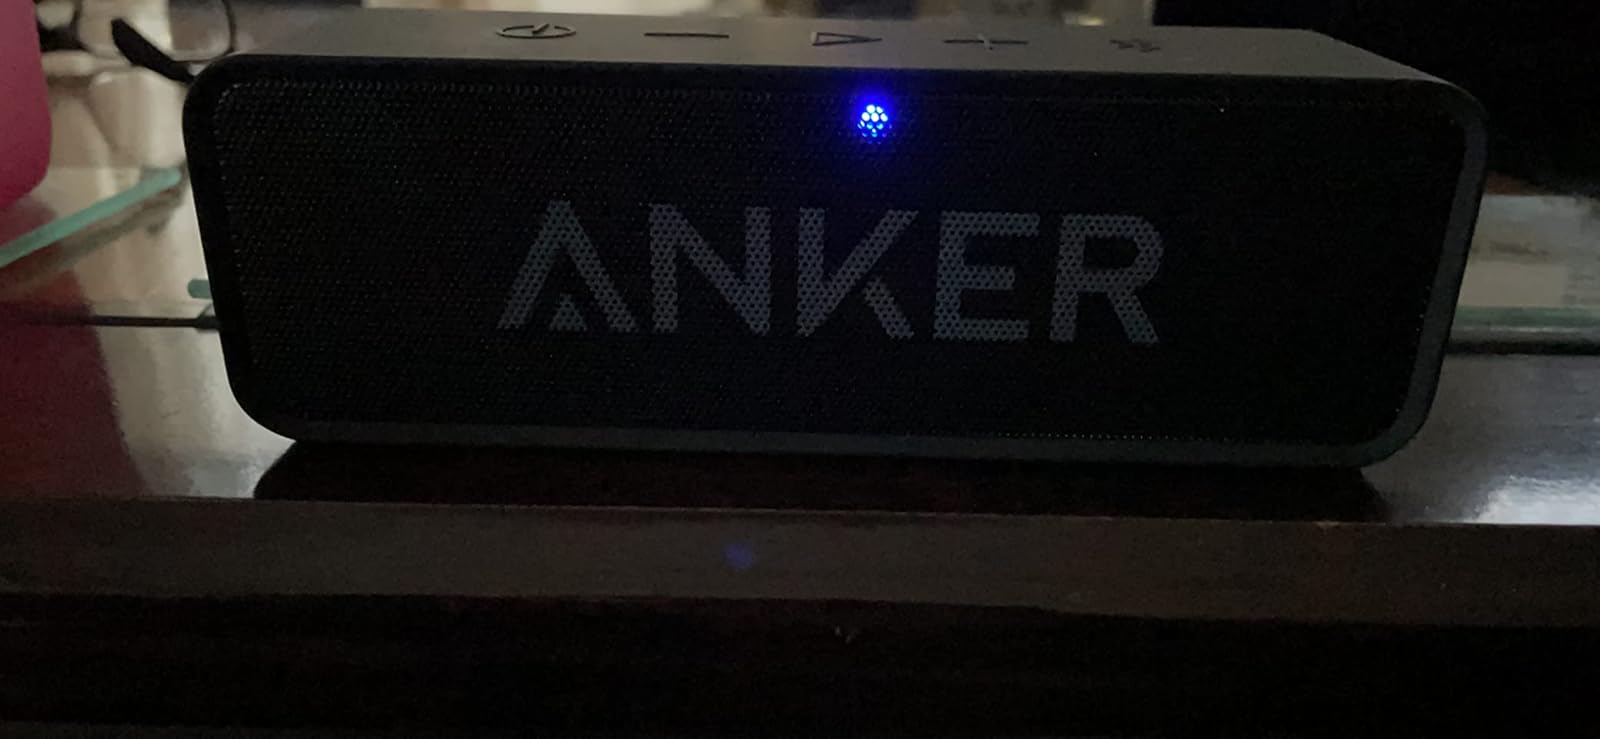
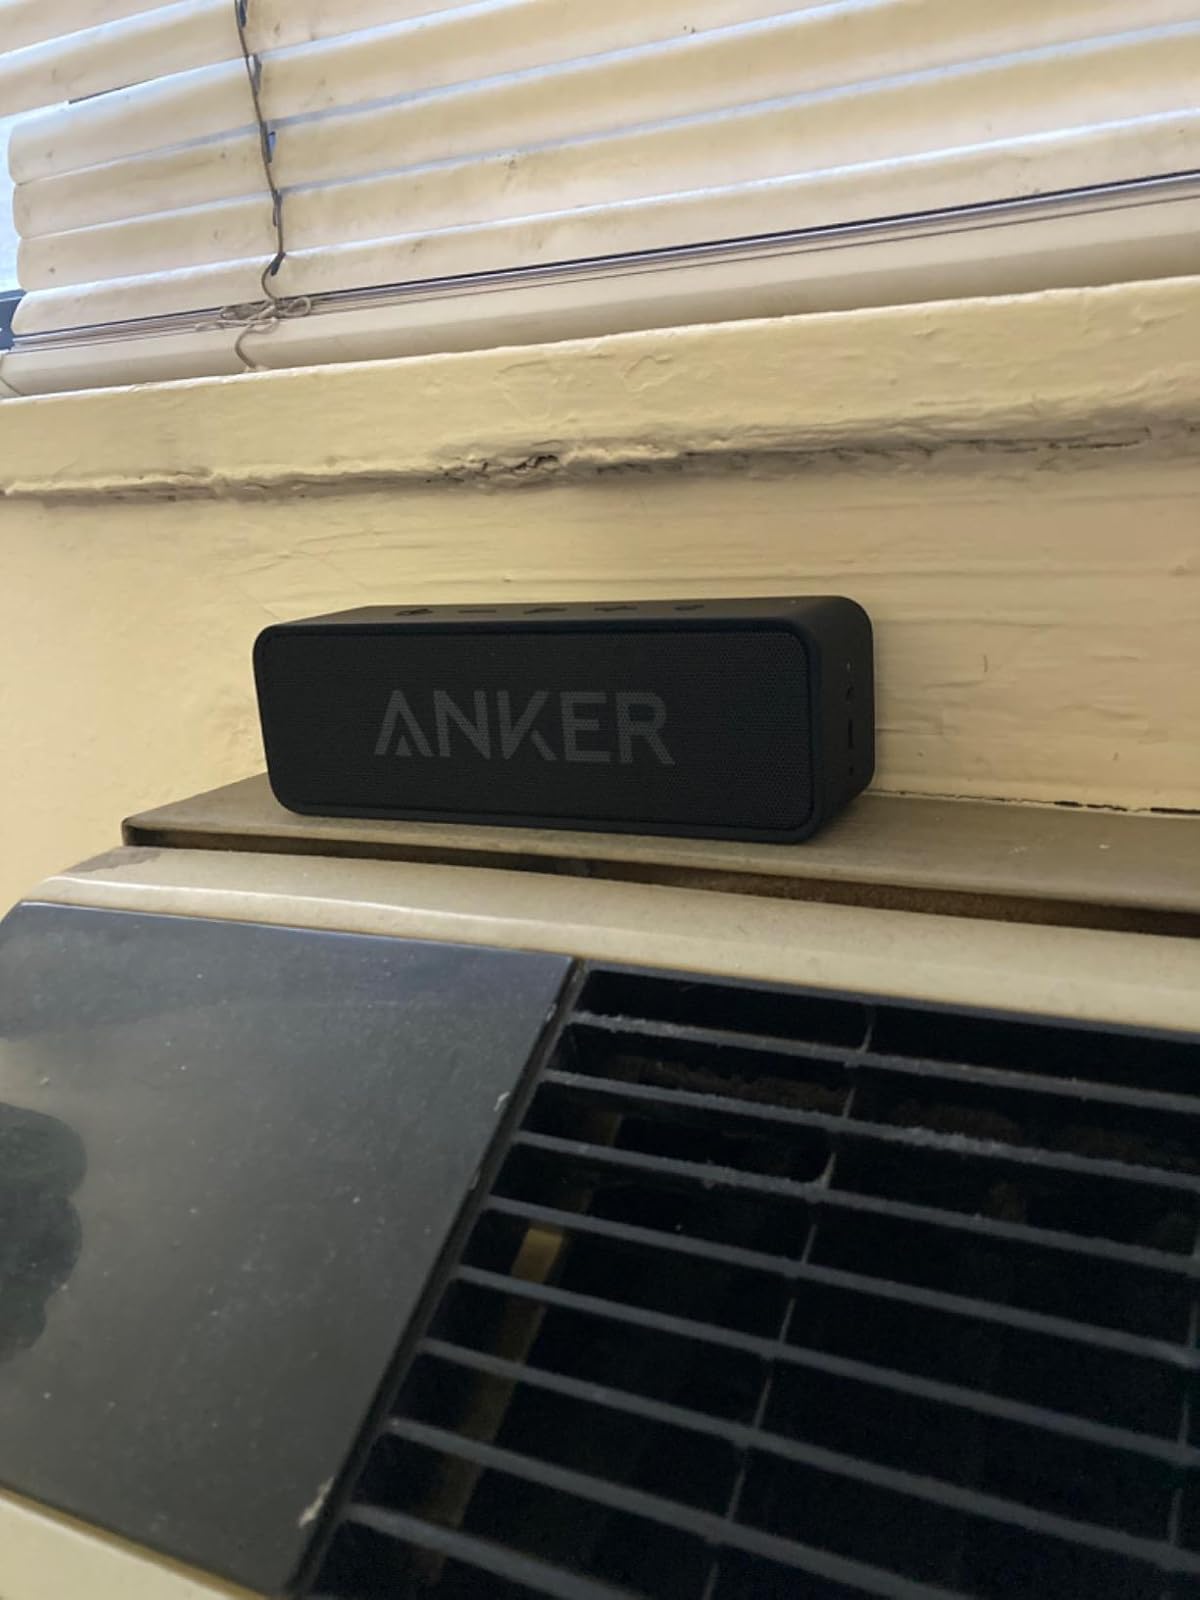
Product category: speaker
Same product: yes